Bateleur

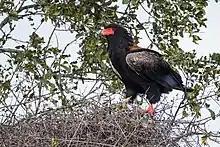
A bateleur on its nest.

Bateleurs are long-lived species, slow-maturing, slow-breeding species, Bateleurs court each other or re-establish existing pair bonds what is considered, a "spectacular" courtship display. During the courtship display, an exaggerated flight is undertaken, in which the male dives down at the female who rolls to present him her claws. Additionally, he sometimes flies with legs dangling loosely, during which the wings may be flapped to create a conspicuous "whup-whup-whup" noise like a loose sail in the breeze. Very infrequently, a male bateleur may make a 360 degree lateral roll, accompanied by loud whup-whup noises, at times display may involve 2 males with a single female, but during breeding only one male is usually actively courtship. A further chasing flight reported is not necessarily nuptial and may be performed by birds of the same size and by an adult or an immature and in some cases is linked to the sociality of the species. The bateleur is usually rather monogamous and likely, with the survivorship of each mate, mates for life. However, rare instances of possible polygyny have been reported. The bateleur breeding season tends to fall from September to May in West Africa, however juveniles have also been recorded in Mauritania in September. Reportedly, the nesting season can be virtually any month in East Africa but chiefly is some time around December–August, which also is the corresponding peak breeding time in Southern Africa, with nesting as late as August to October in the southern stretches of the continent considered unusual. In Somalia, the breeding season however fell from July to December while in Ethiopia there was no detectable peak whatsoever.